Stefan Reinartz

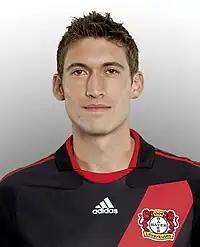
Reinartz in 2011

Stefan Reinartz (born 1 January 1989) is a German former professional footballer who played a defensive midfielder or defender.